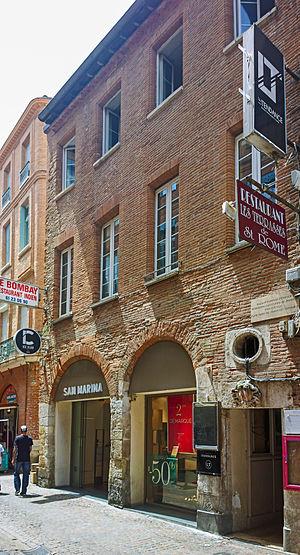
La rue Saint-Rome est une rue du centre historique de Toulouse, en France. Elle se situe au cœur du quartier du Capitole, dans le secteur 1 de la ville, et appartient au secteur sauvegardé de Toulouse.
Au XVIᵉ siècle, la Renaissance, qui prônait le retour aux modèles de l'Antiquité romaine, se diffusa en Europe depuis l'Italie par le biais notamment de traités et gravures se référant au traité De Architectura de Vitruve, théoricien romain de l'architecture antique. Chaque foyer d'érudition et de création réinterpréta ces nouvelles références selon ses traditions locales.
Jean-Matthieu Douladoure est un éditeur et imprimeur français. Il prend la direction de l'imprimerie familiale et lui donne son essor, lui donnant une envergure nationale et la dimension d'une maison d'édition, en s'appuyant essentiellement sur la clientèle institutionnelle, religieuse et administrative.